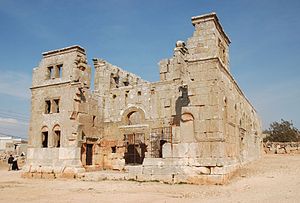
Døde byer / Byggemetoder og byggeformer / Kirkebygninger
Døde byer kaldes ruinerne af de tidligere omkring 700 landsbylignende bosættelser fra senromersk og tidlig byzantinsk tid i det nordsyriske kalkstensmassiv, et område som på den tid kaldtes Belus. Bosættelsernes blomstringstid begyndte i 300-tallet e.Kr. og var baseret på dyrkning og salg af oliven, vin og korn. Indtægterne fra det overvejende feudalt organiserede samfund blev investeret af de græsktalende jordejere i overdådigt udførte villaer, offentlige bygninger og frem for alt i massive kalkstenskirker. De fleste af beboerne konverterede til kristendommen i løbet af 300-tallet. I de døde byers område fandt udviklingen af det syriske kirkebyggeri sted fra den enkle kirke i landsbyerne til katedralerne i byerne. I begyndelsen af 600-tallet – endnu før den arabiske erobring – begyndte den økonomiske nedgang af grunde, der endnu kun gøres formodniger om. I de to følgende århundreder blev landsbyerne gradvist forladt.